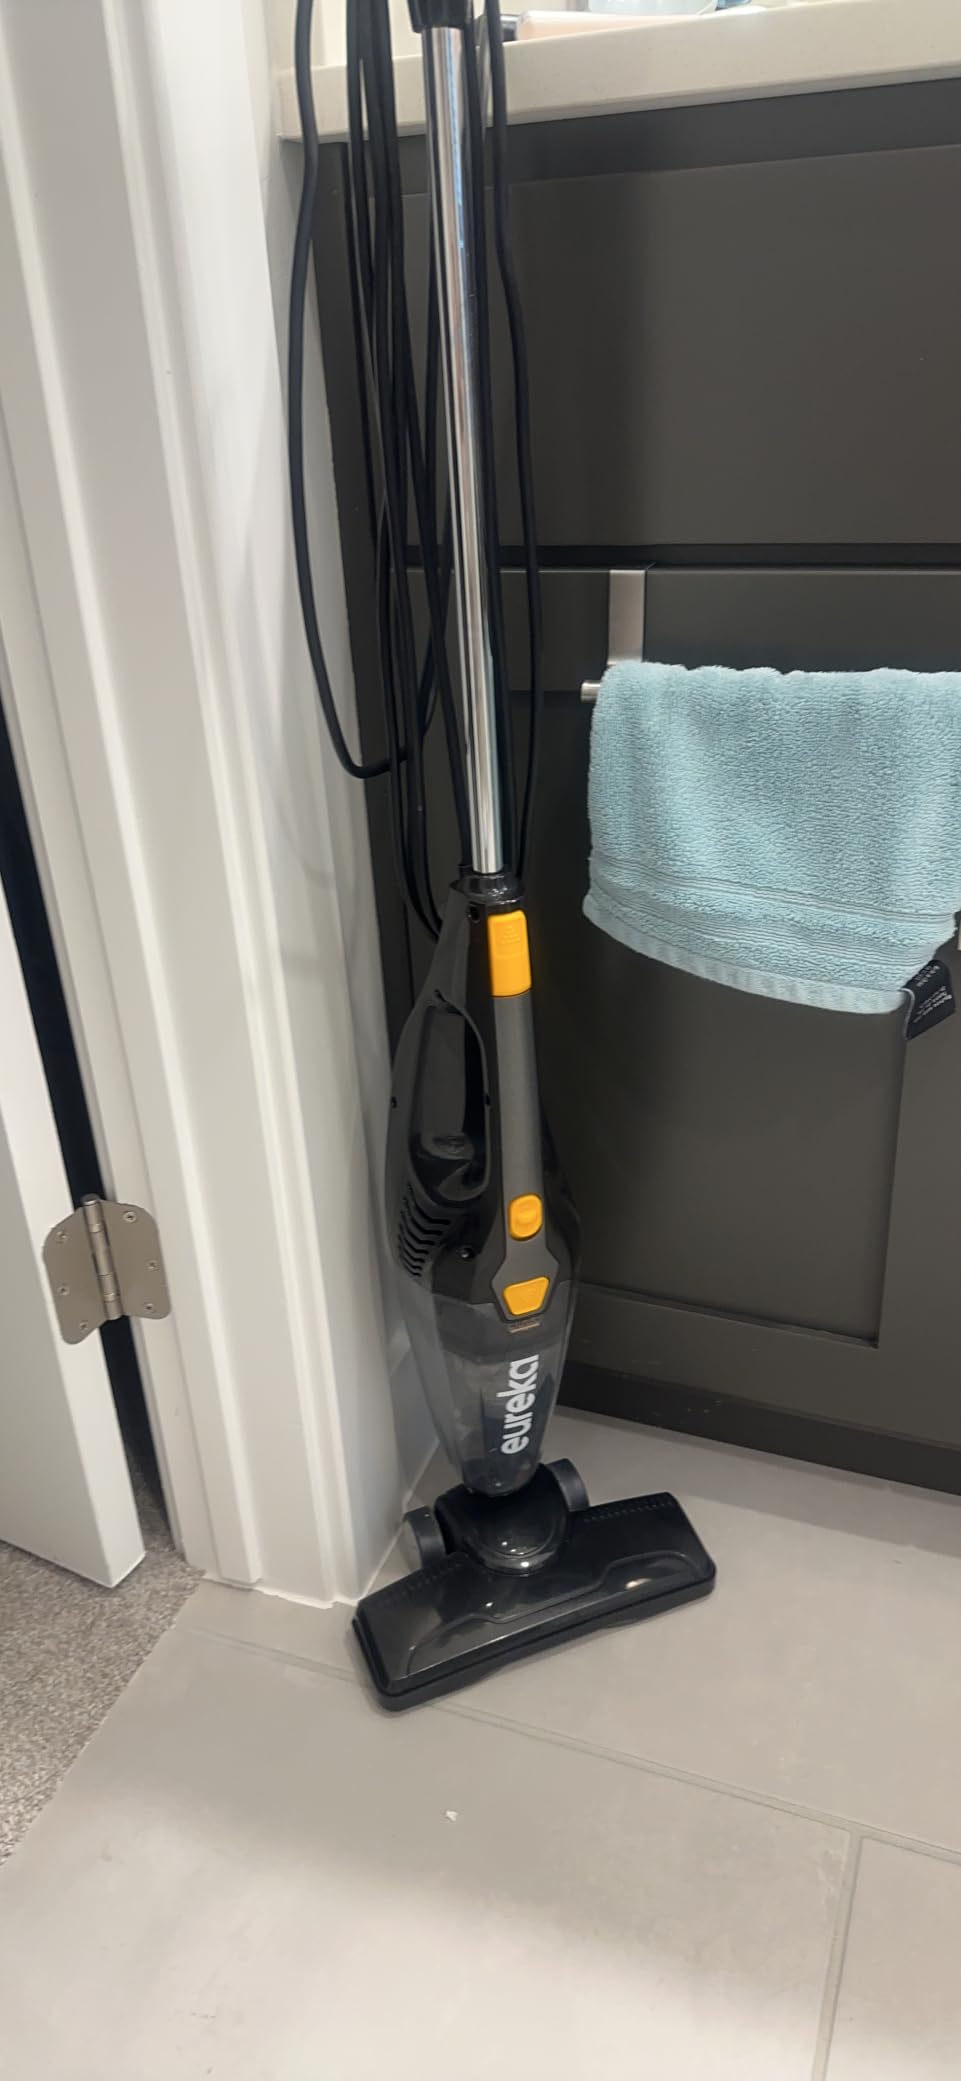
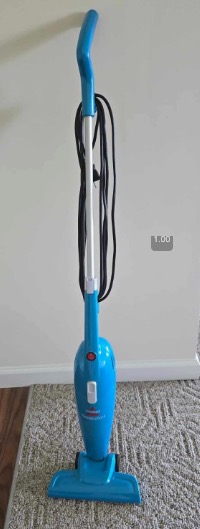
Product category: items_vacuum
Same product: no